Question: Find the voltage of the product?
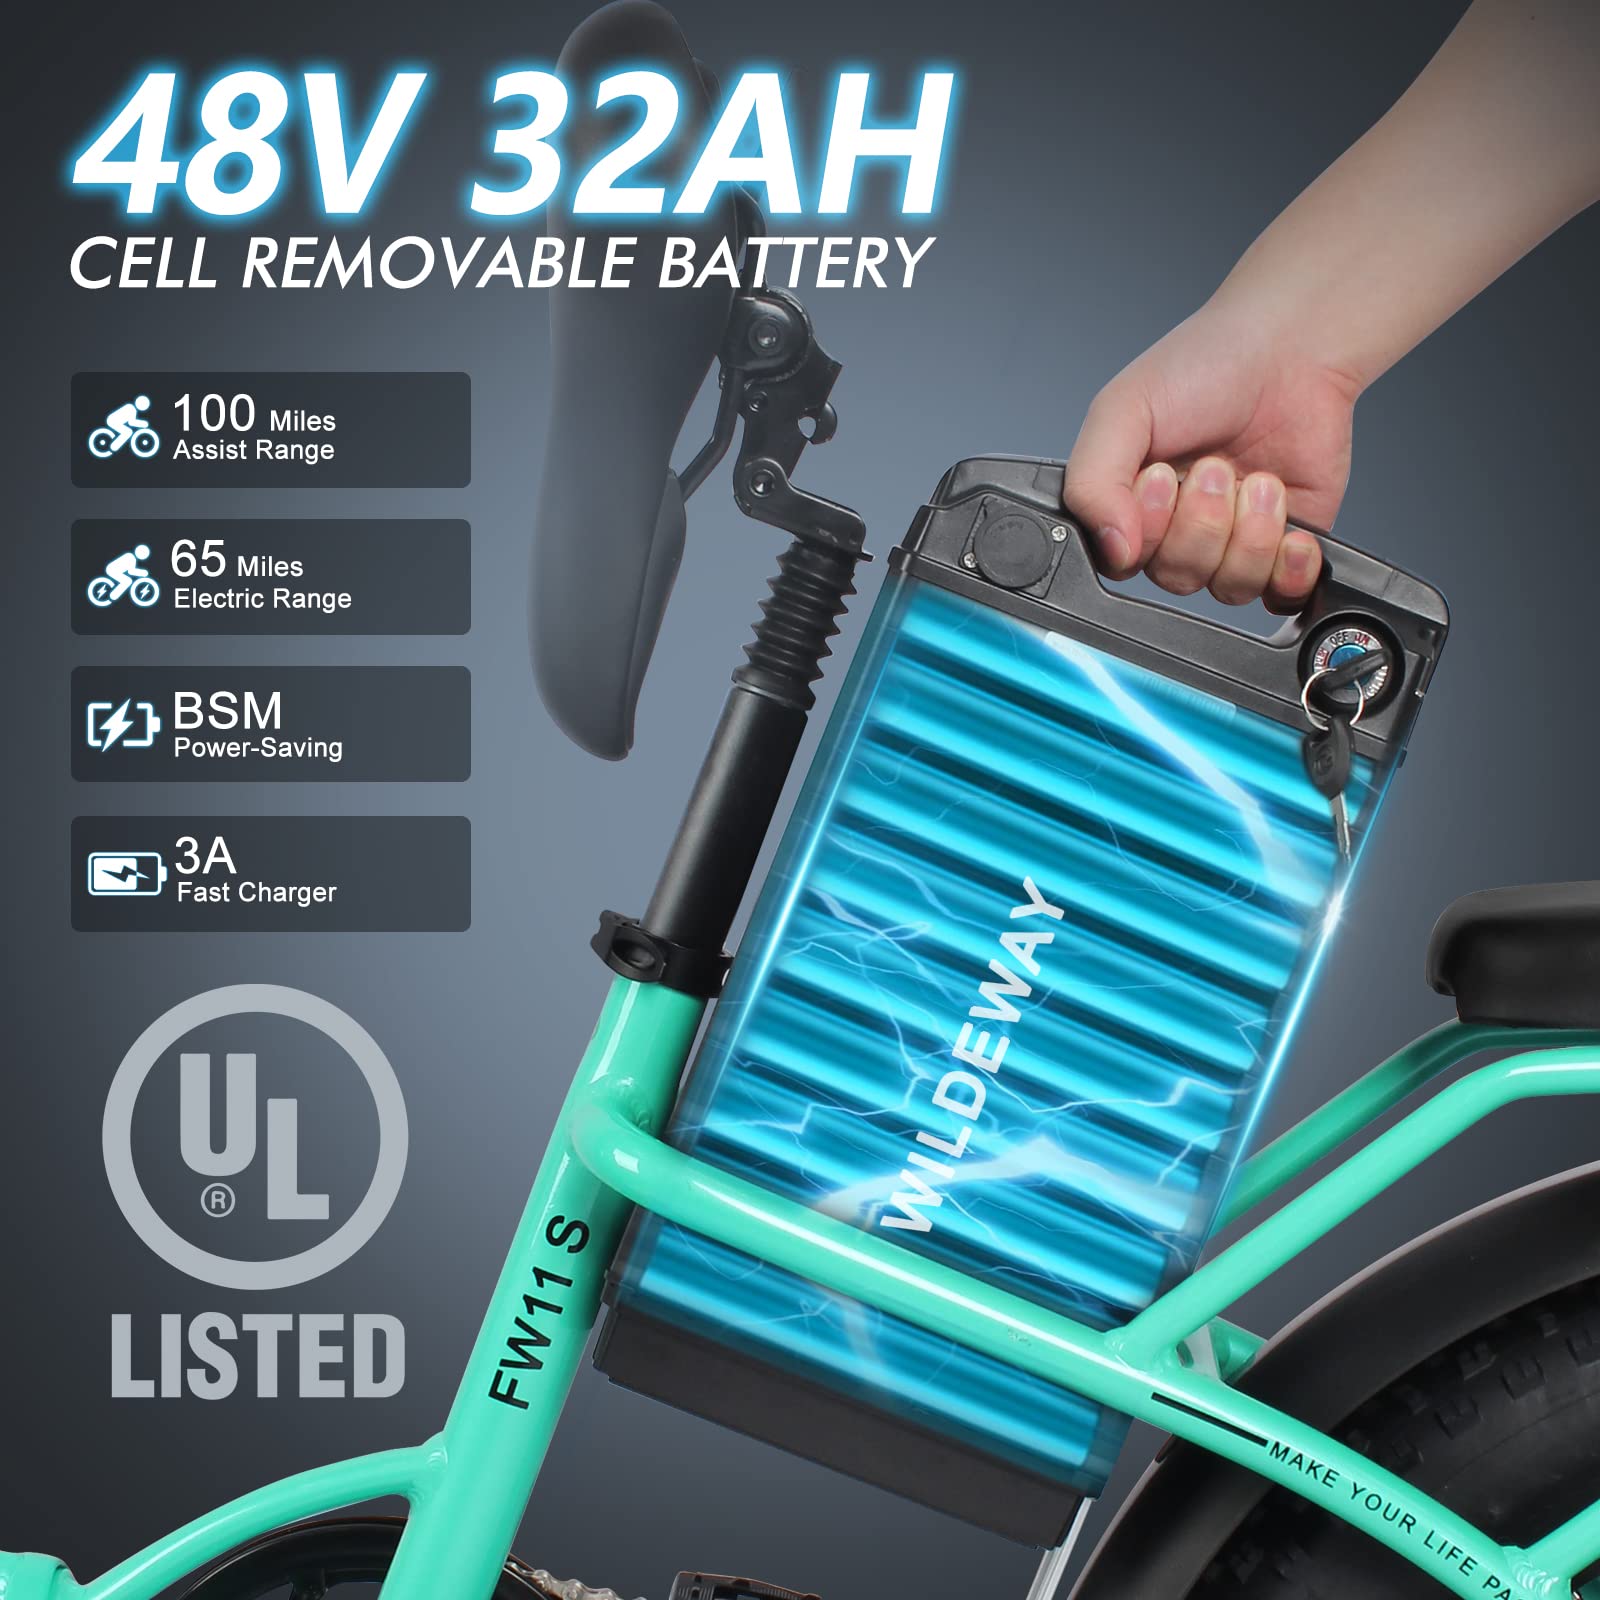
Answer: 48.0 volt